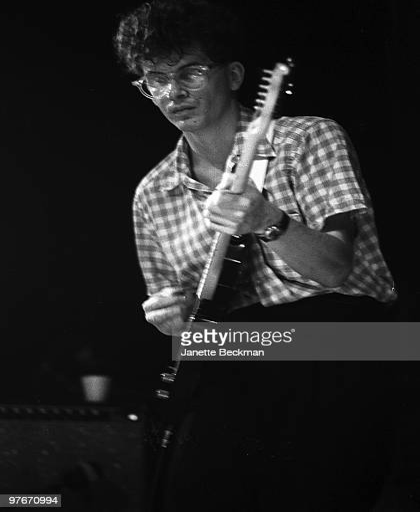
guitarist for the rock band performs onstage